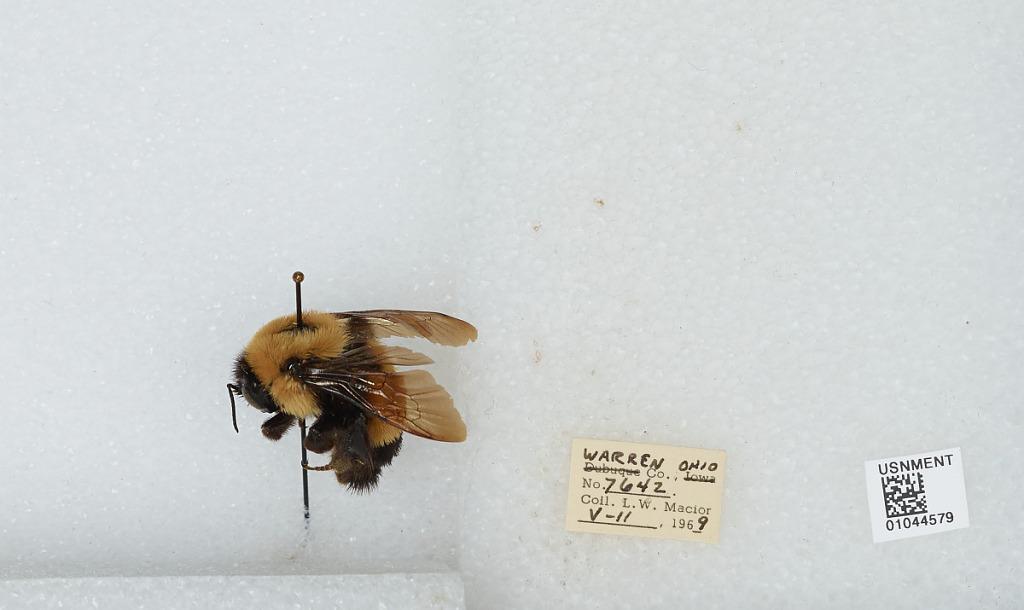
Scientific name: Bombus (Bombus) affinis Cresson
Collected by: L. Macior
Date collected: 1969-5-11
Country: United States
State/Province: Ohio
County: Warren
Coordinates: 39.4242, -84.1856